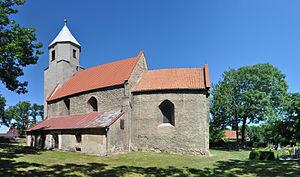
Piotrowice est une localité polonaise de la gmina de Męcinka, située dans le powiat de Jawor en voïvodie de Basse-Silésie.